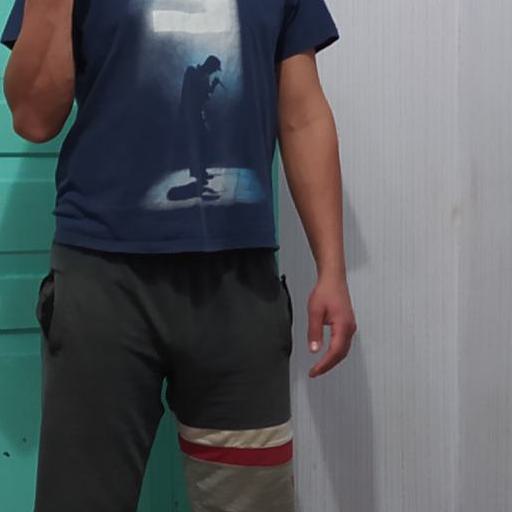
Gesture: no_gesture